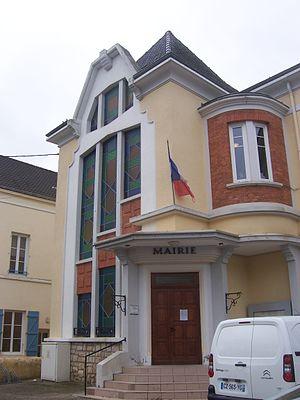
Mairie de Branges